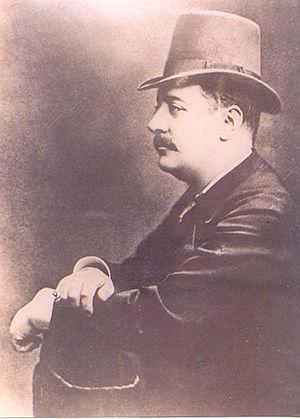
Paul Pavlovitch Demidoff, deuxième prince de San Donato
Le comte Nicolas Ignatiev – ou Ignatieff selon l'orthographe en usage à l'époque en français – en russe : граф Николай Павлович Игнатьев est un homme d’État et un diplomate russe, panslaviste, général d'infanterie, comte de l'Empire russe, adjudant-général, directeur du Département d'Asie du ministère des Affaires étrangères, ambassadeur à Constantinople de 1867 à 1877. Né le 29 janvier 1832 à Saint-Pétersbourg et mort le 3 juillet 1908 à Kroupoderintsy, Gouvernement de Kiev. Il fut surnommé Chevalier des Balkans ou Comte des Bulgares. Le comte Ignatiev fut l'un des diplomates les plus brillants de son époque. Il a inscrit son nom dans l'histoire de la diplomatie de l'Empire russe.
Paul Pavlovitch Demidoff, 2ᵉ prince de San Donato, est un industriel et collectionneur russe né le 9 octobre 1839 à Francfort-sur-le-Main et mort le 26 janvier 1885 à Florence.
L’église de la Nativité de Florence est une église orthodoxe russe italienne. Située dans la via Leone X de Florence, non loin de la forteresse de Basso, elle est connue pour ses formes inhabituelles, et ses coupoles en forme d'oignon.